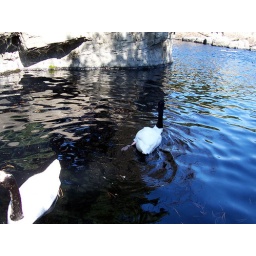
Hanging out with the snow monkeys and some ducks in Central Park.